Jessie Ware

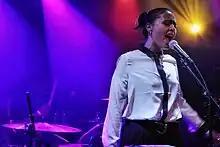
Ware performing at the Eurosonic 2012 Festival

On 20 August 2012, Ware released her debut album, "Devotion", which peaked at number five on the UK Albums Chart. The album's lead single, "Running", was released on 24 February 2012. "110%" was released as the album's second single on 13 April, peaking at number 61 in the United Kingdom. "Wildest Moments" was released as the album's third single on 29 June, peaking at number 46 in the United Kingdom. "Night Light" was released as the fourth single on 24 August.